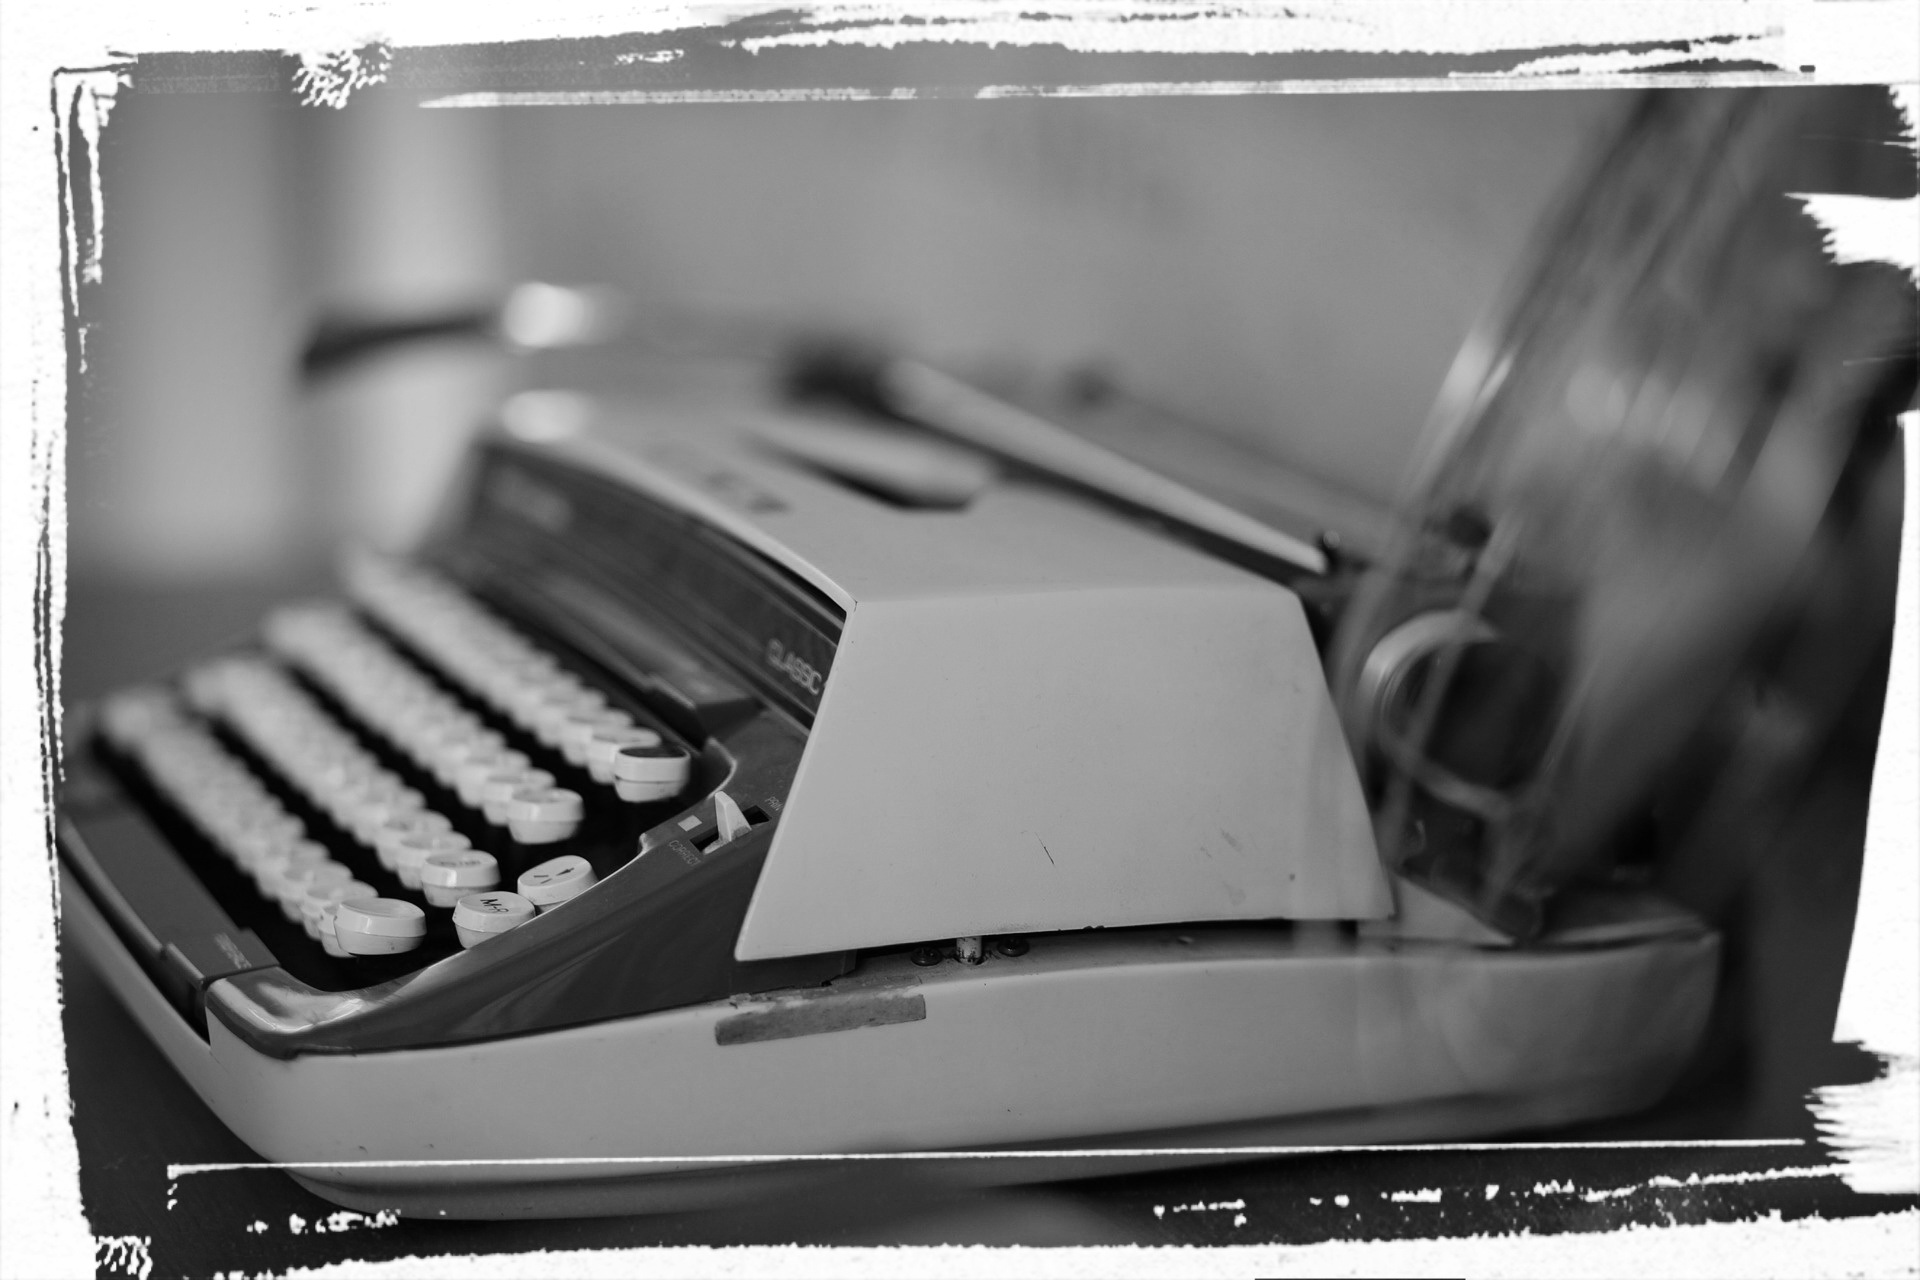
writing, typing, black and white, technology, retro, old, typewriter, monochrome, product, words, monochrome photography, electronic device, office equipment